Bálint's syndrome

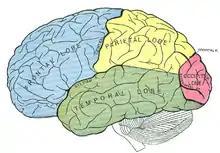
Balint Syndrome

Bálint's syndrome is an uncommon and incompletely understood triad of severe neuropsychological impairments: inability to perceive the visual field as a whole (simultanagnosia), difficulty in fixating the eyes (oculomotor apraxia), and inability to move the hand to a specific object by using vision (optic ataxia). It was named in 1909 for the Austro-Hungarian neurologist and psychiatrist Rezső Bálint who first identified it.